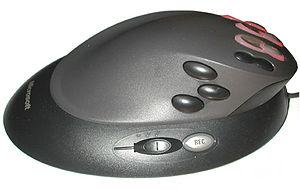
Microsoft SideWinder est le nom générique donné à la famille de contrôleurs de jeu numériques développée par Microsoft pour les PC. Bien que destinés uniquement pour une utilisation avec Microsoft Windows, les contrôleurs de jeu Microsoft SideWinder peuvent également être utilisés avec Apple Mac OS X et Linux.
Une souris est un dispositif de pointage pour ordinateur. Elle est composée d'un petit boîtier fait pour tenir sous la main, sur lequel se trouvent un ou plusieurs boutons, et une molette dans la plupart des cas.